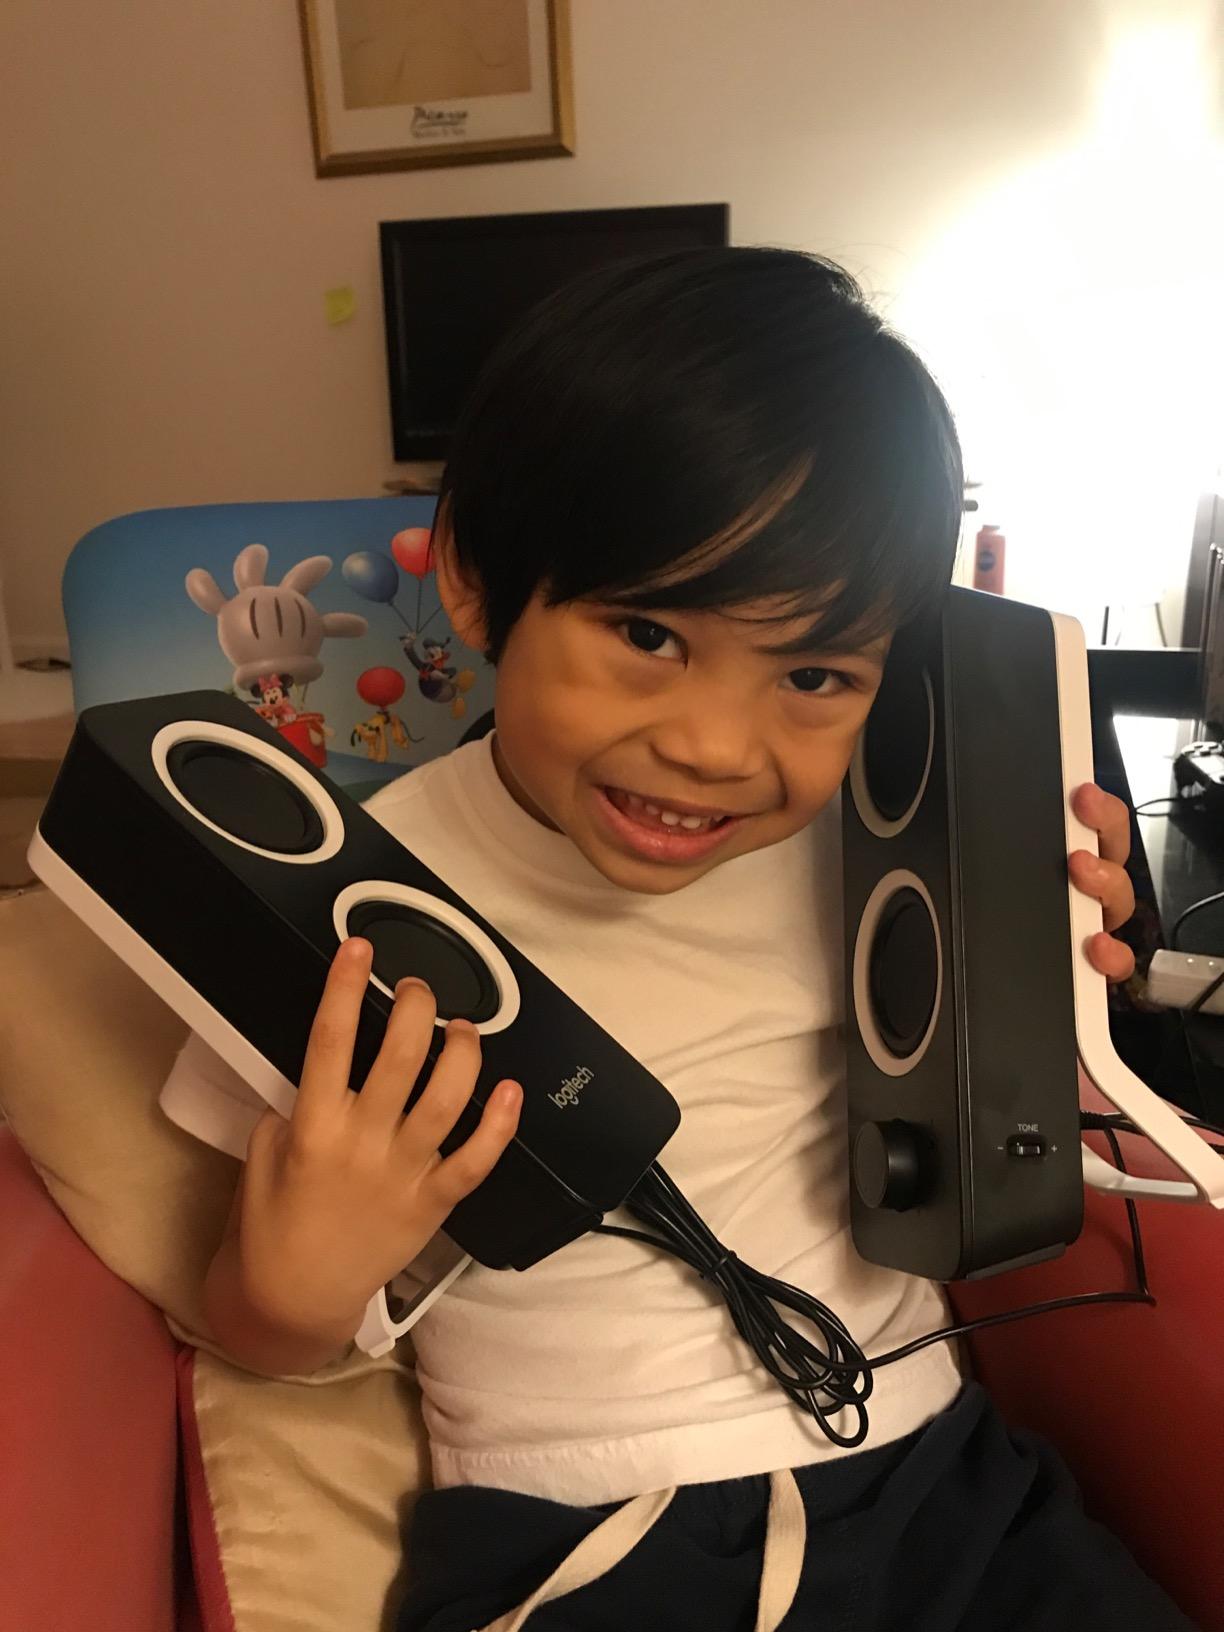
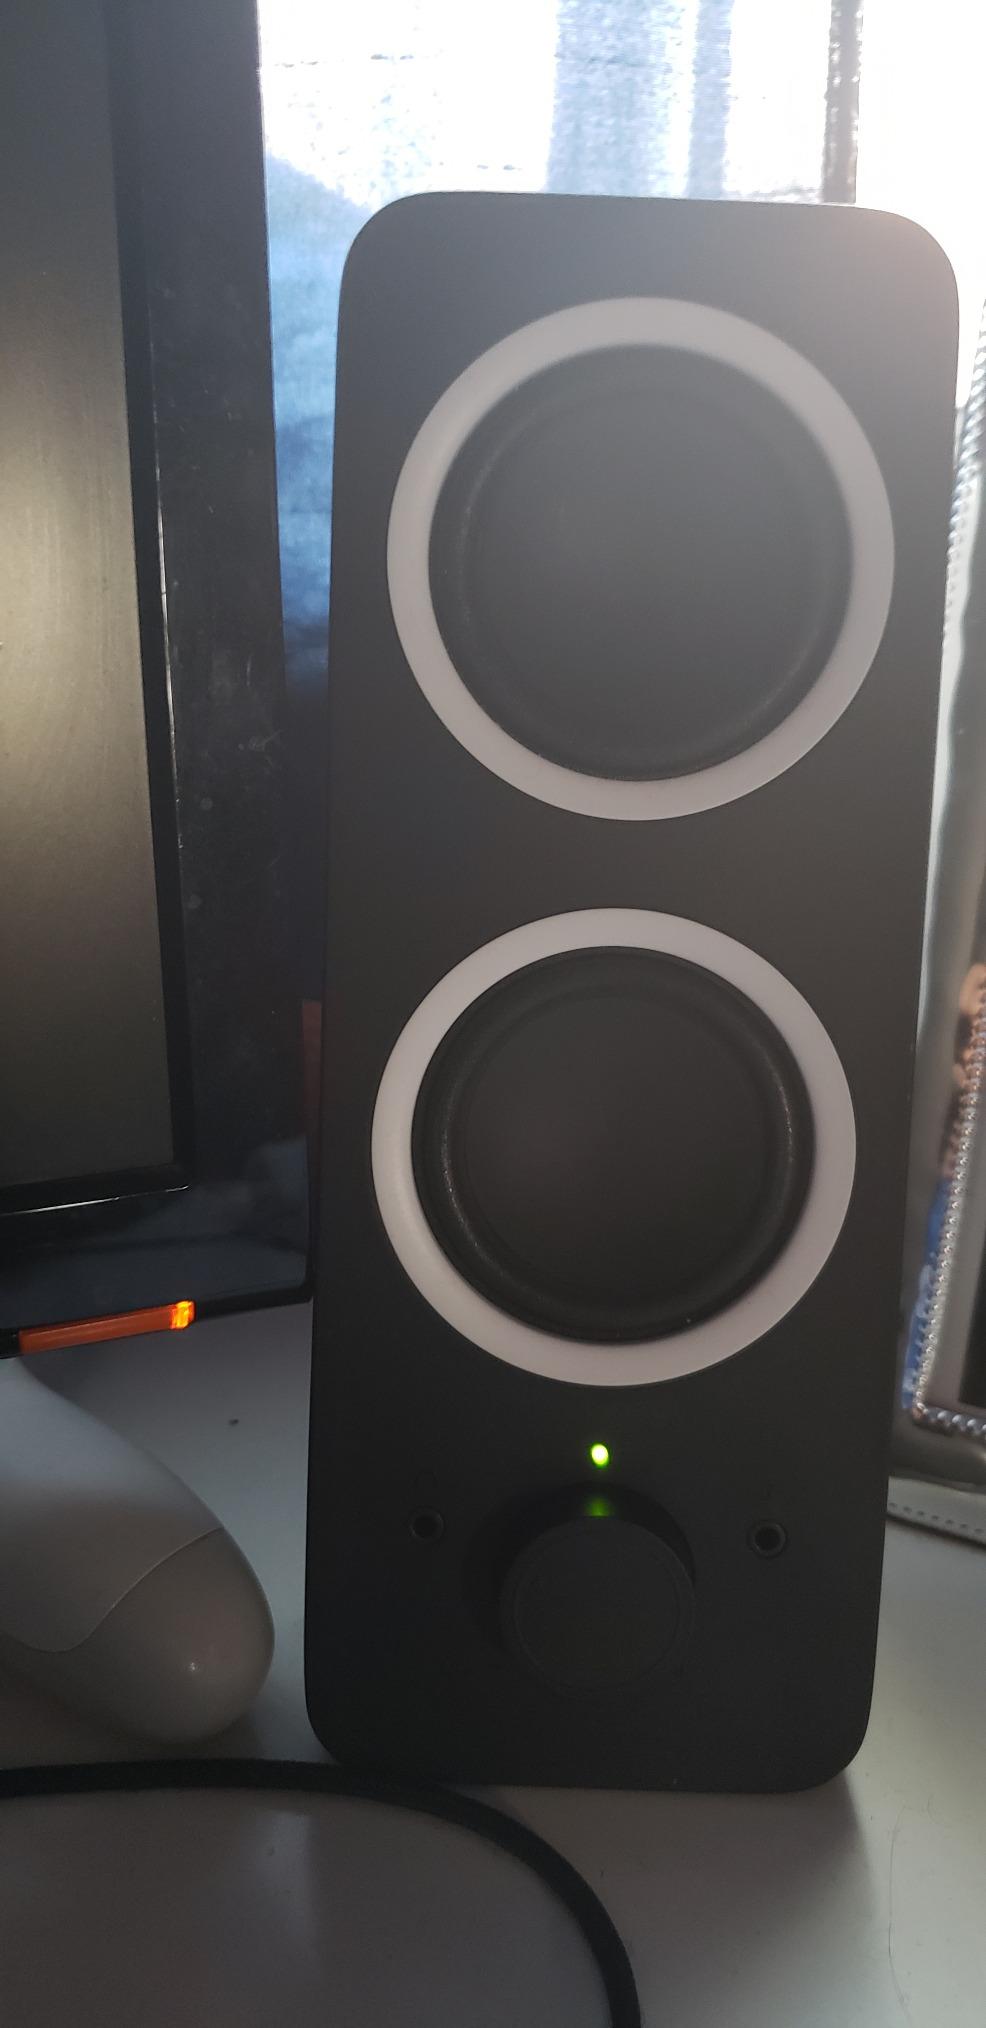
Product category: speaker
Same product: yes